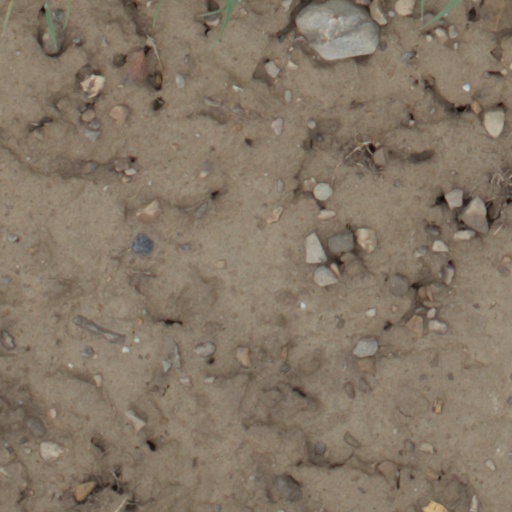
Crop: wheat